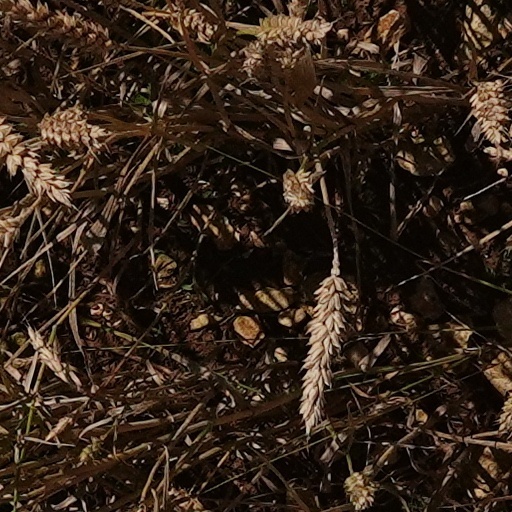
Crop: wheat